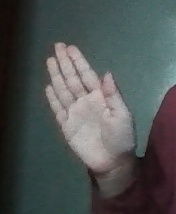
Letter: seen